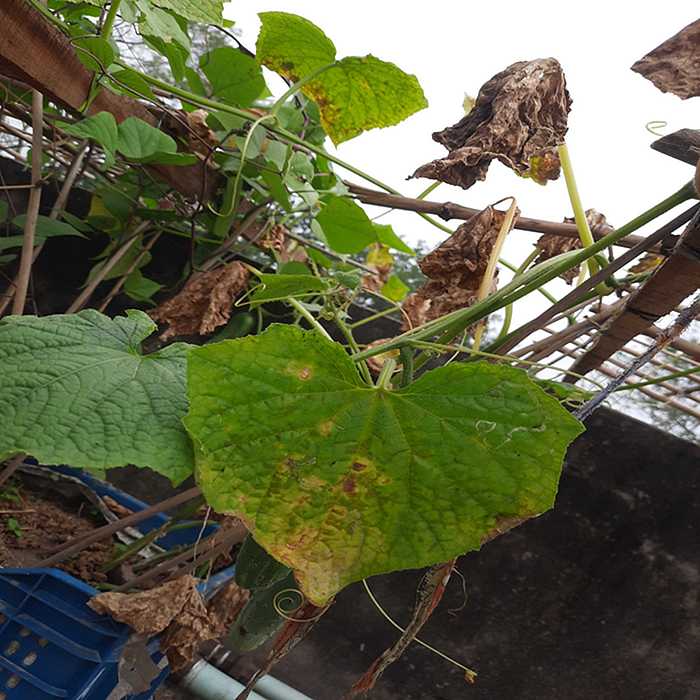
Plant: Cucumber
Label: Anthracnose lesions